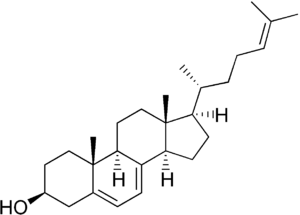
Le 7-déshydrodesmostérol est un intermédiaire de la biosynthèse des stéroïdes. Il est métabolisé par la 24-déshydrocholestérol réductase, une enzyme importante de la synthèse du cholestérol.